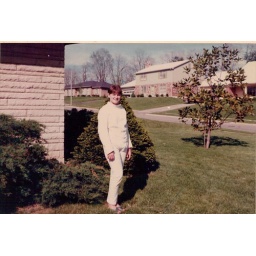
marfita in her fencing garb - and the magnolia tree as a twig.